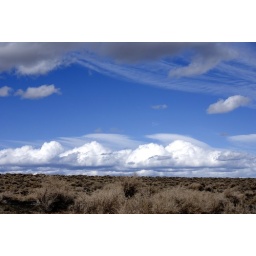
This was taken near my home, I love the sky and clouds here.